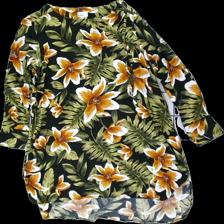
View: front
Type: Dress
Category: Ladies
Brand: Isolde
Colors: Black, Green, Orange, Multicolor
Material: 100% viscose
Pattern: Floral print
Cut: Regular
Size: L
Season: Summer
Damage location: middle center
Damage 2 location: middle center
Price range: 50-100
Recommended usage: Reuse
Description: svart klänning med blommor på